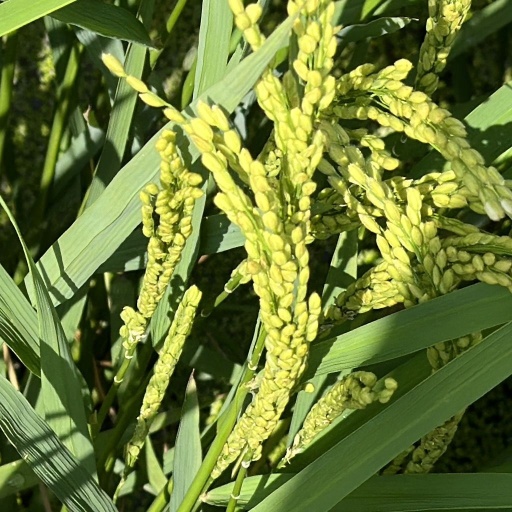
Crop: rice